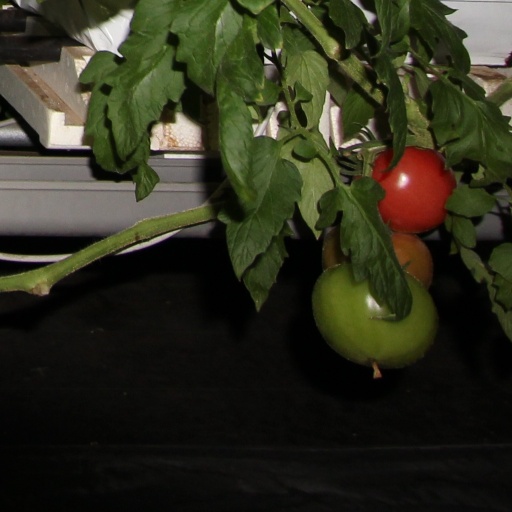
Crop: tomato